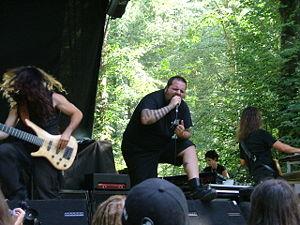
Sadist est un groupe de death metal progressif italien, originaire de Gênes. Le groupe cesse son activité en 2000 après la sortie de l'album Lego, mais s'est reformé en 2007 à l'occasion de la sortie de son album éponyme. Sa musique intègre des solos de guitare et de clavier, ainsi que des influences tirées du jazz et de musique orientale.